Sydney Observatory

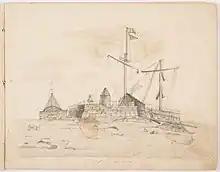
Fort Phillip, Flagstaff Hill, Sydney,

The site of the Sydney Observatory has been a significant place in Sydney and has undergone a number of name changes. It was known as Windmill Hill in the 1790s when it was the site of the first windmill. After 1804 references are made to it as Fort Phillip or Citadel Hill, referring to the construction, but never completion, of a citadel on the site at Governor King's instruction for use in the case of an insurrection in Sydney. This was prompted by an influx of "Death or Liberty" Boys after the abortive 1798 uprising in Ireland, some of whom he believed to be of the most desperate character and cause for constant suspicion. Construction began but the citadel was not completed until Bligh had been installed in office. There were further discussions about a citadel during the Macquarie period but nothing eventuated beyond a half-built powder magazine, Francis Greenway's first work after his appointment as civil architect in 1815.